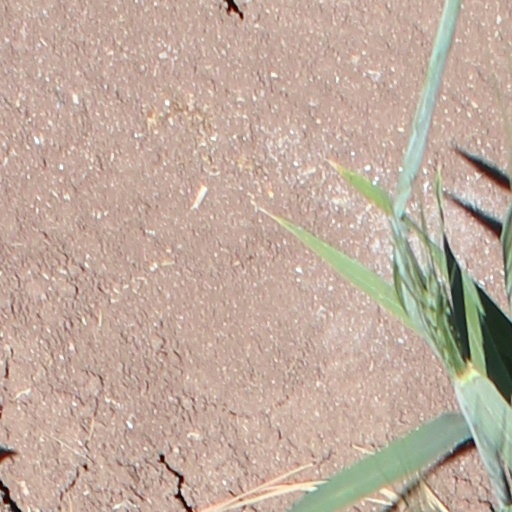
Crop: wheat